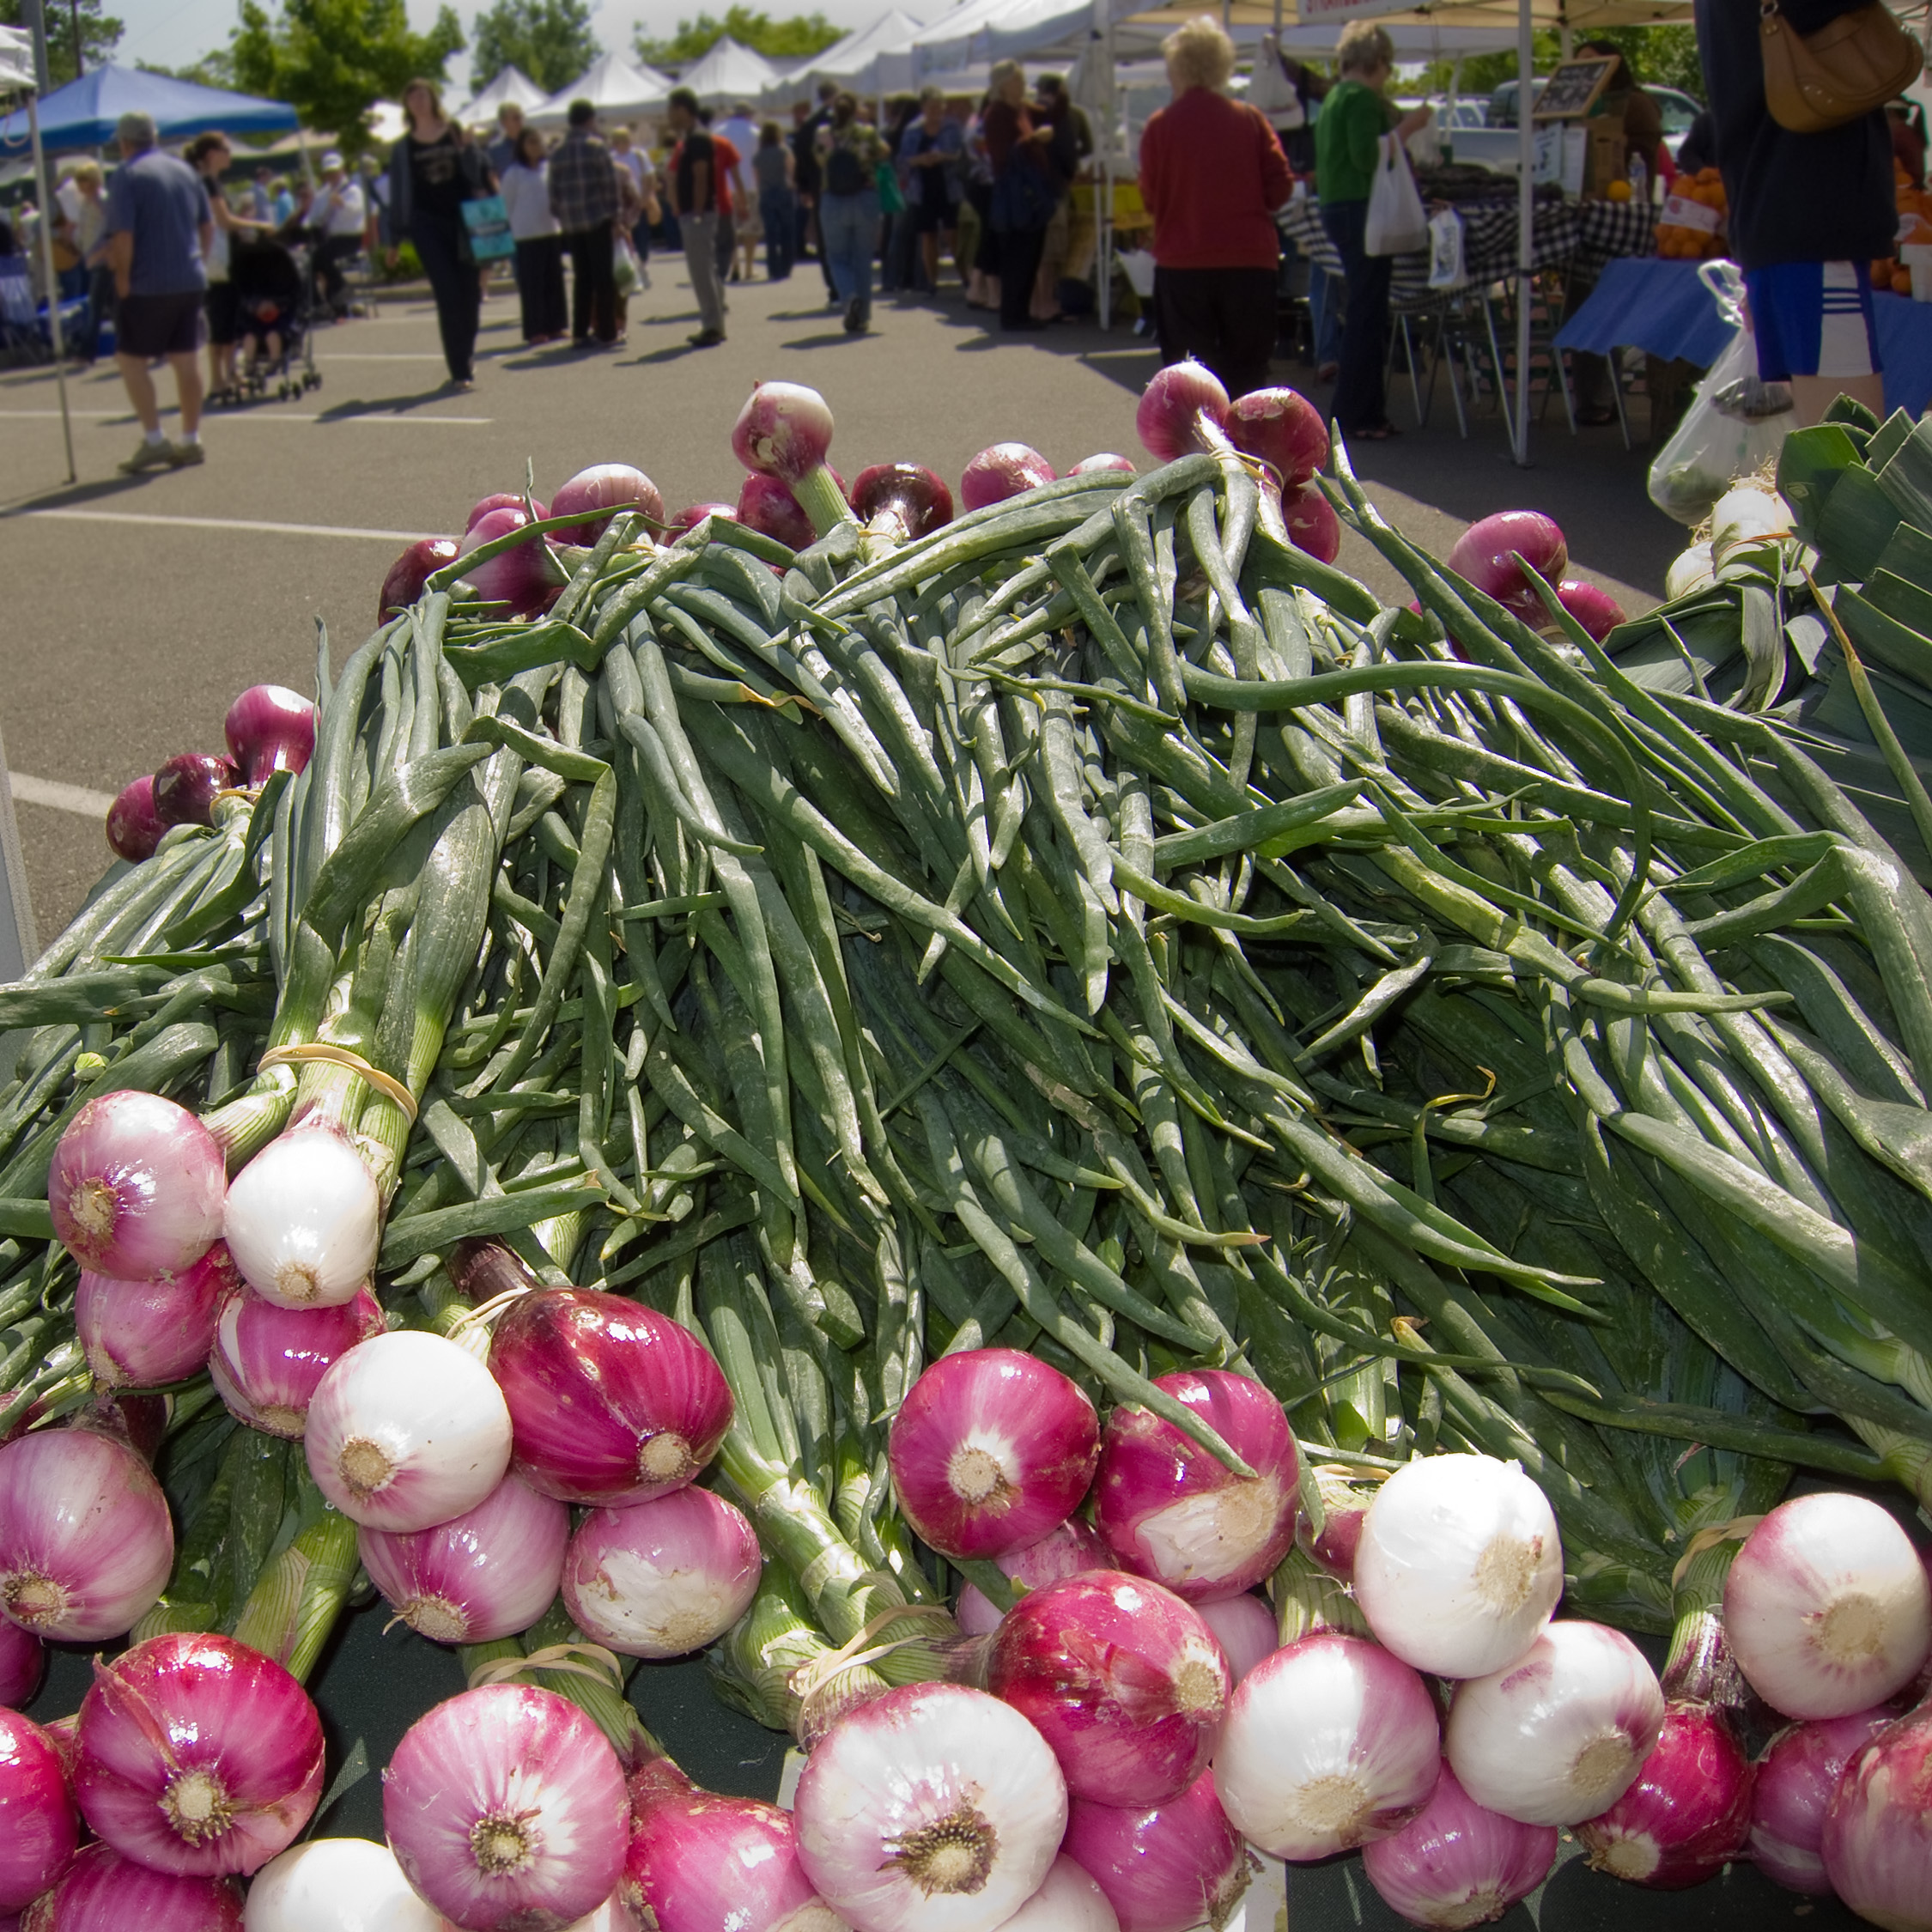
plant, flower, food, produce, vegetable, market, california, onion, floristry, farmersmarket, sacramento, redonions, flowering plant, floral design, land plant, flower arranging